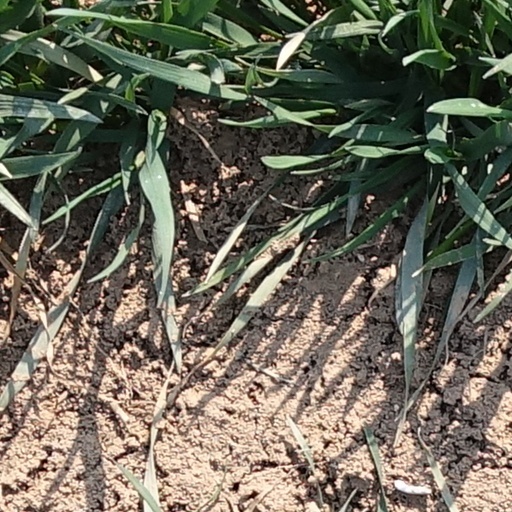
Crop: wheat